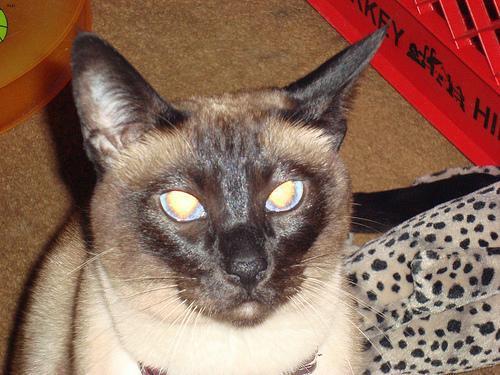
Siamese